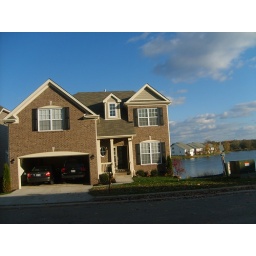
home by the lake